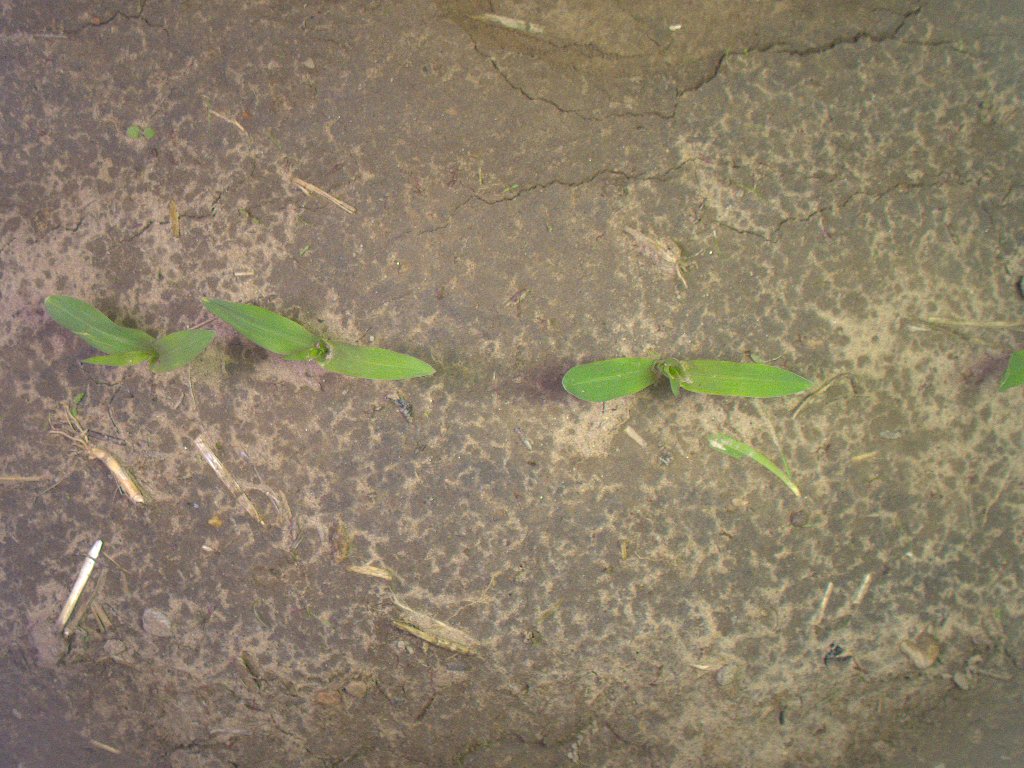
Crop: maize
Objects: maize, maize, maize